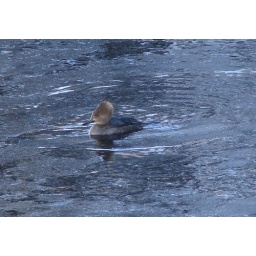
This little female Hooded Merganser was swimming in the river near our house the other day.